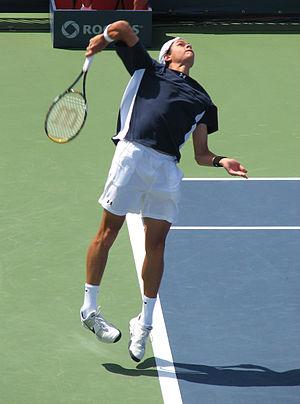
Milos Raonic au Masters du Canada 2009